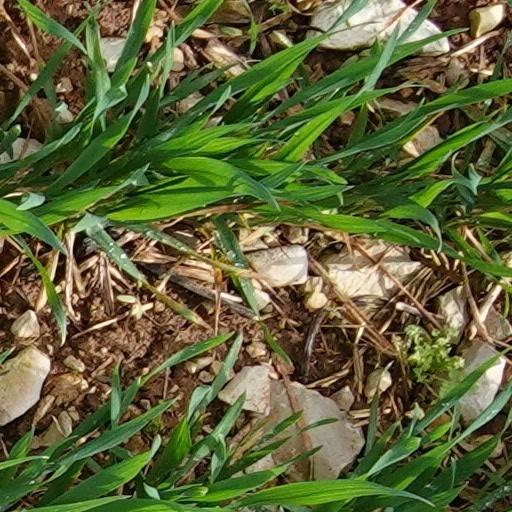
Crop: wheat